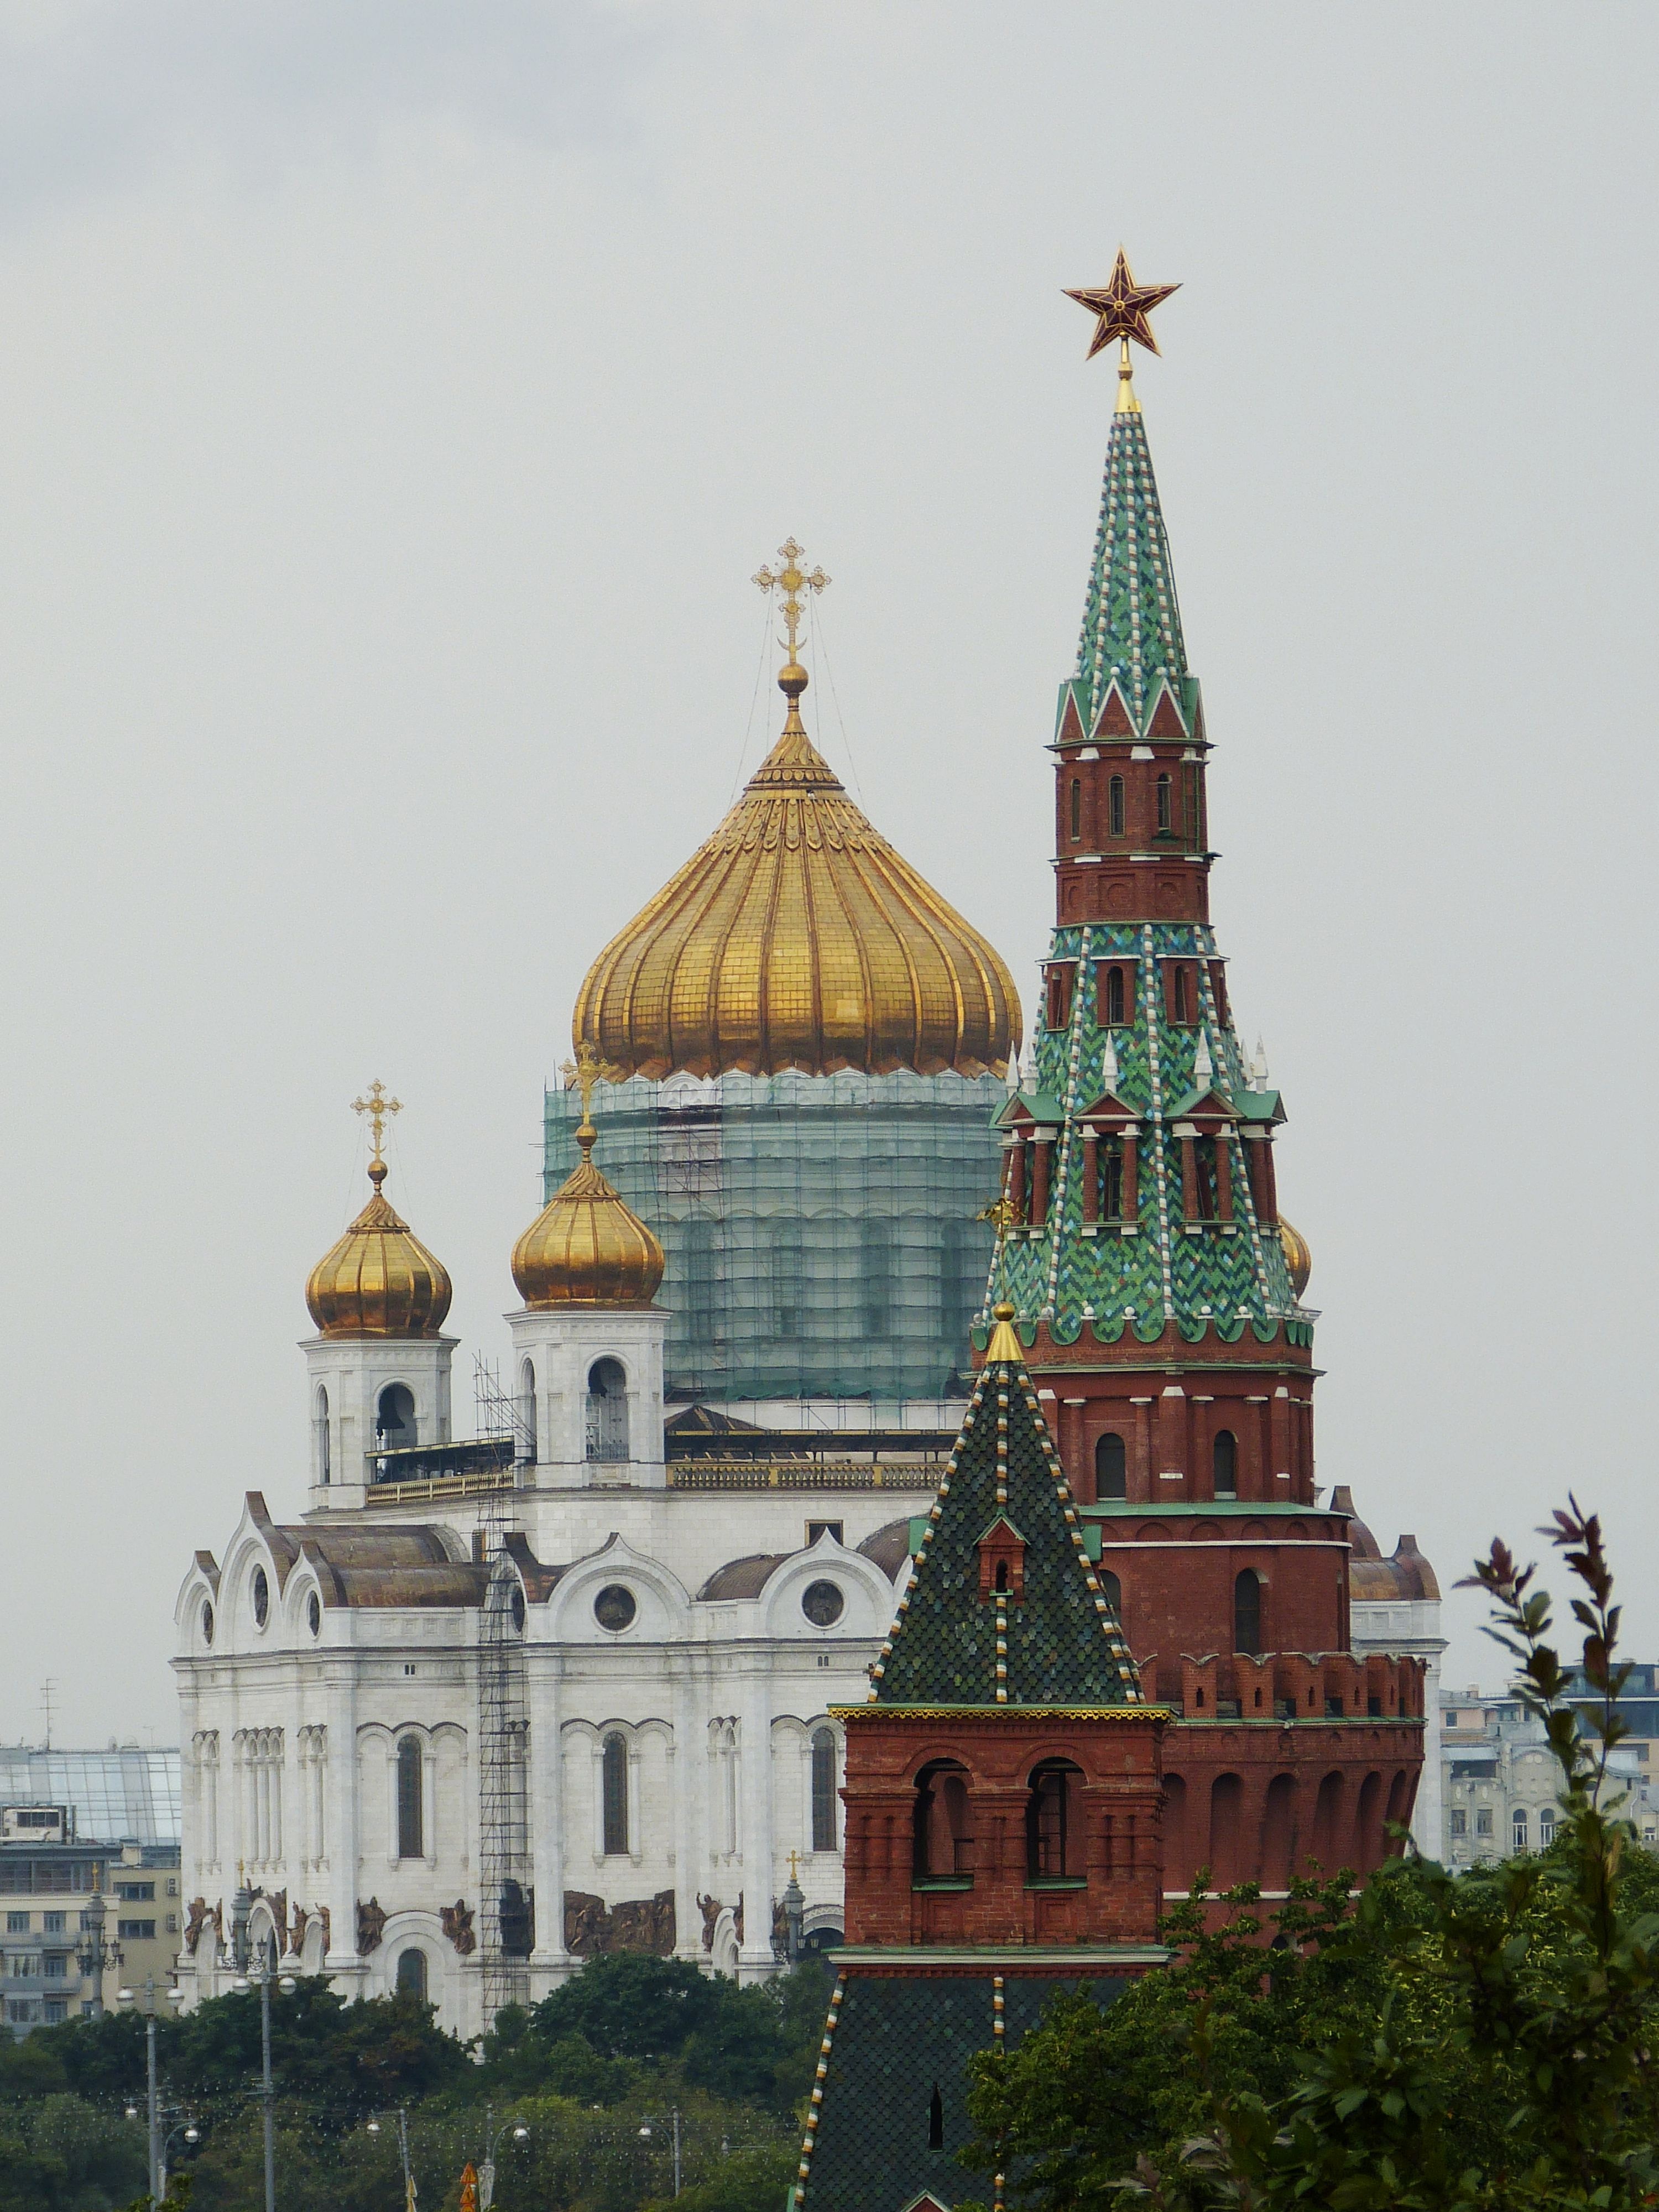
architecture, star, building, wall, golden, tower, landmark, church, cathedral, tourism, place of worship, old town, capital, gold, spire, steeple, moscow, orthodox, dome, russia, historically, kremlin